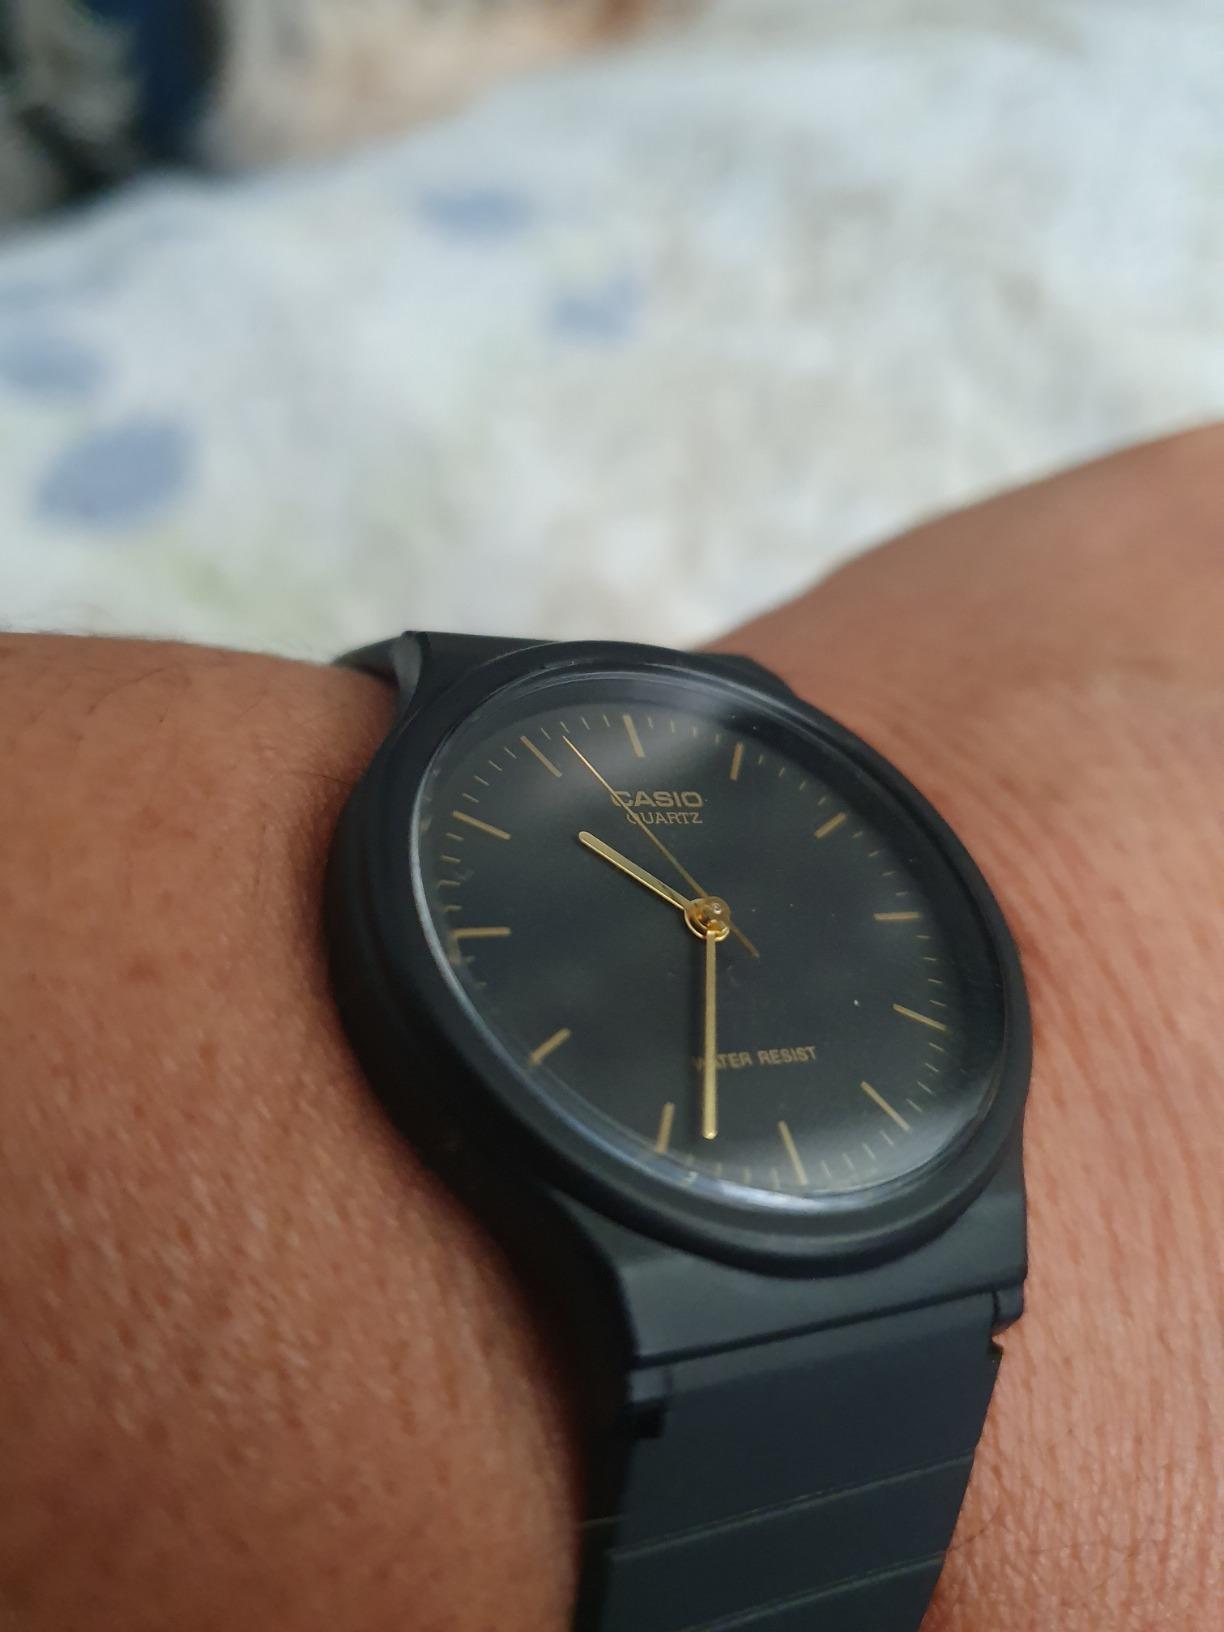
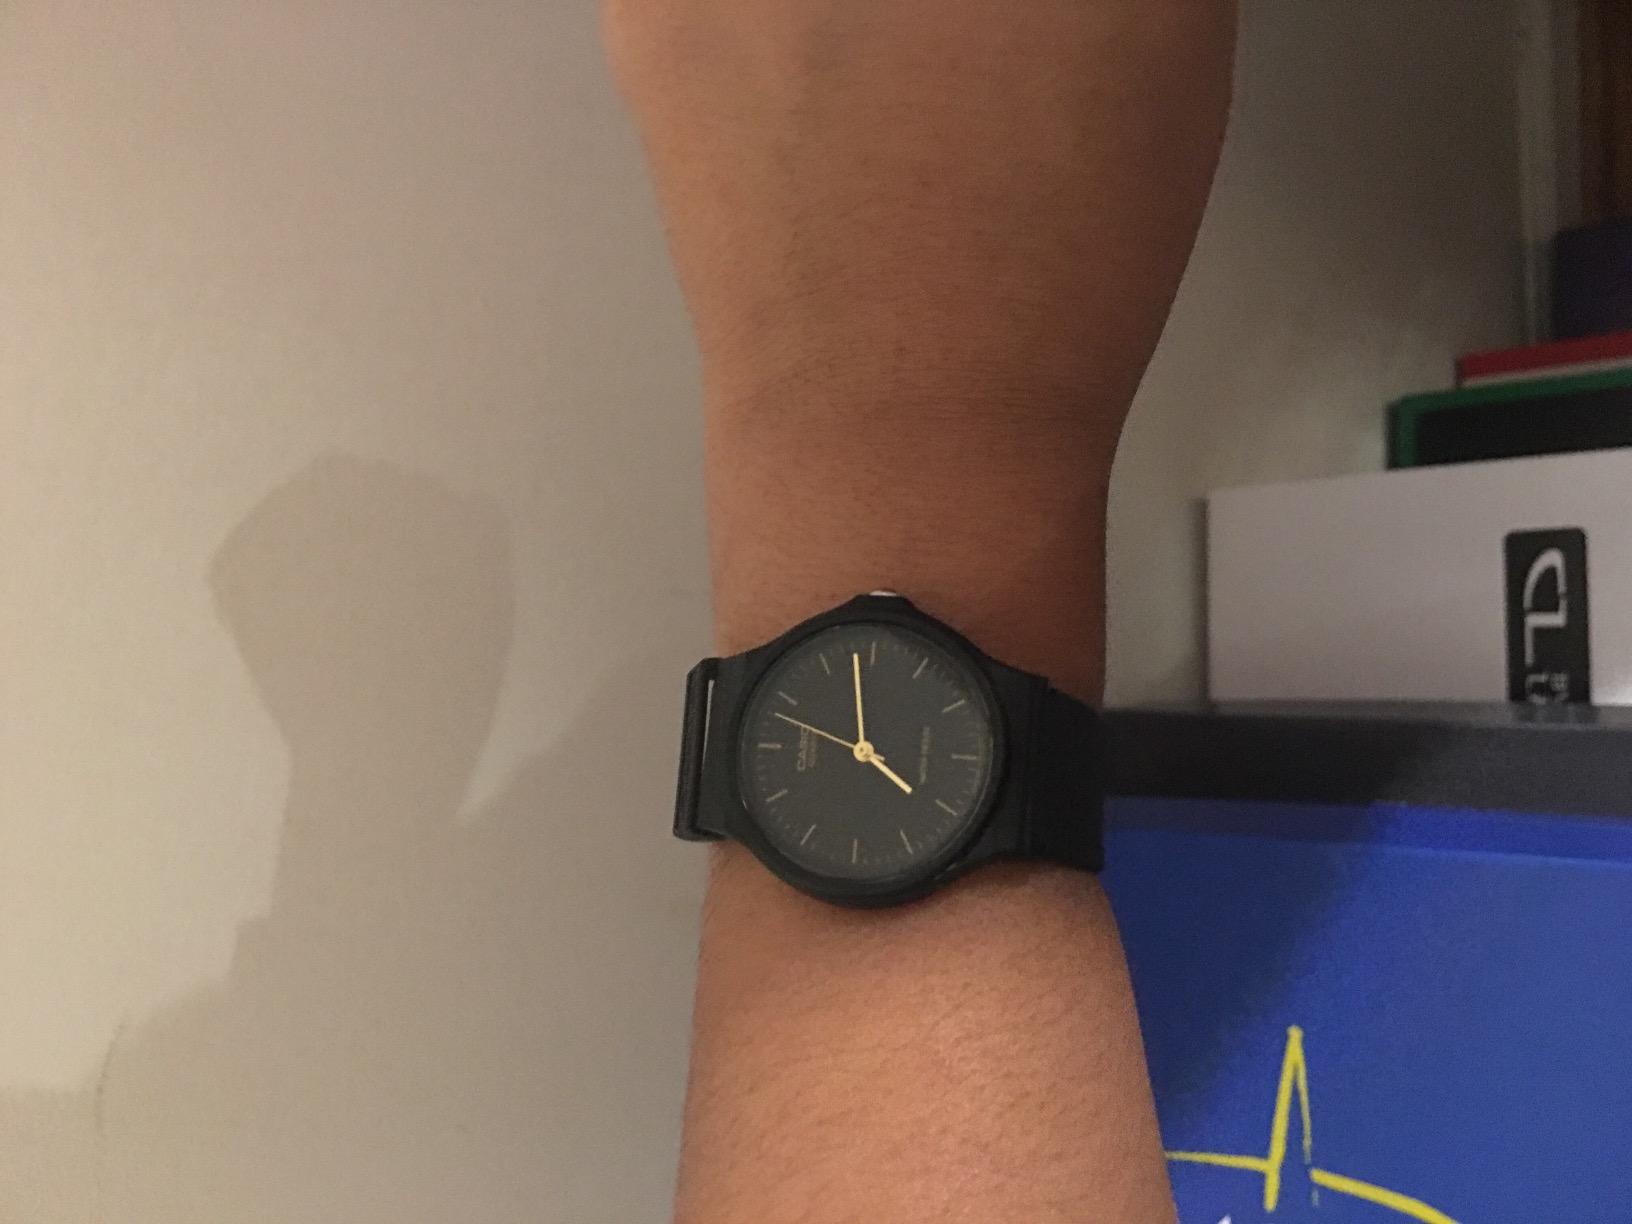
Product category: accessories_watch
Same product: yes